AD Bairro (basketball)

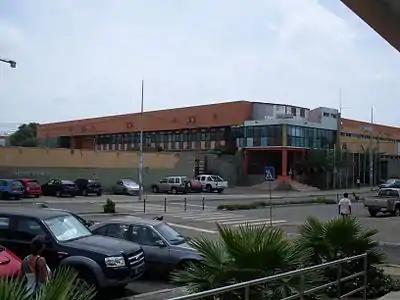
Gimnodesportivo Vava Duarte, home arena of AD Bairro or ADESBA

The team plays at Gimnodesportivo Vava Duarte in Gamboa, Praia just south of Estádio da Várzea and the city center. Other teams based in the city that play in the arena are ABC and Seven Stars. All other teams based in a subdivision in Praia or the south of the island play at the arena.